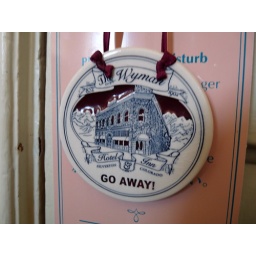
&amp;quot;Go Away!&amp;quot; door sign from the Wyman Hotel and Inn in Silverton, Colorado